Edward H. Morris

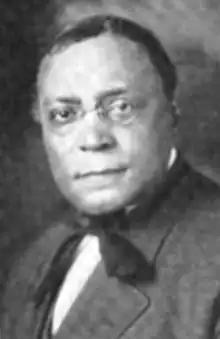

Edward H. Morris (May 30, 1858 – February 3, 1943) was an African-American lawyer and state legislator in Illinois.